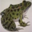
Label: frog